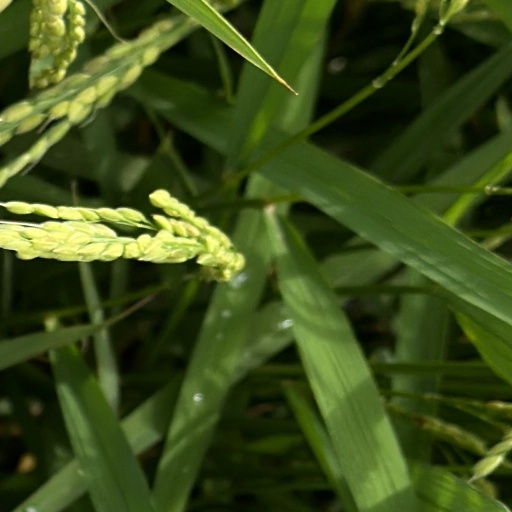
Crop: rice